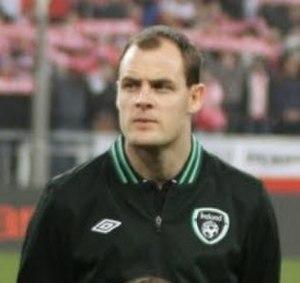
Anthony Stokes, né le 25 juillet 1988 à Dublin est un footballeur international irlandais qui évolue au poste d'attaquant. Son dernier club était Hibernian.